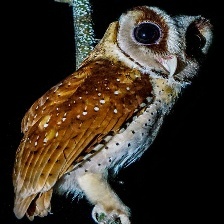
Species: ORIENTAL BAY OWL
Scientific name: PHODILUS BADIUS
ImageNet parent category: great_grey_owl